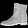
Label: Ankle boot